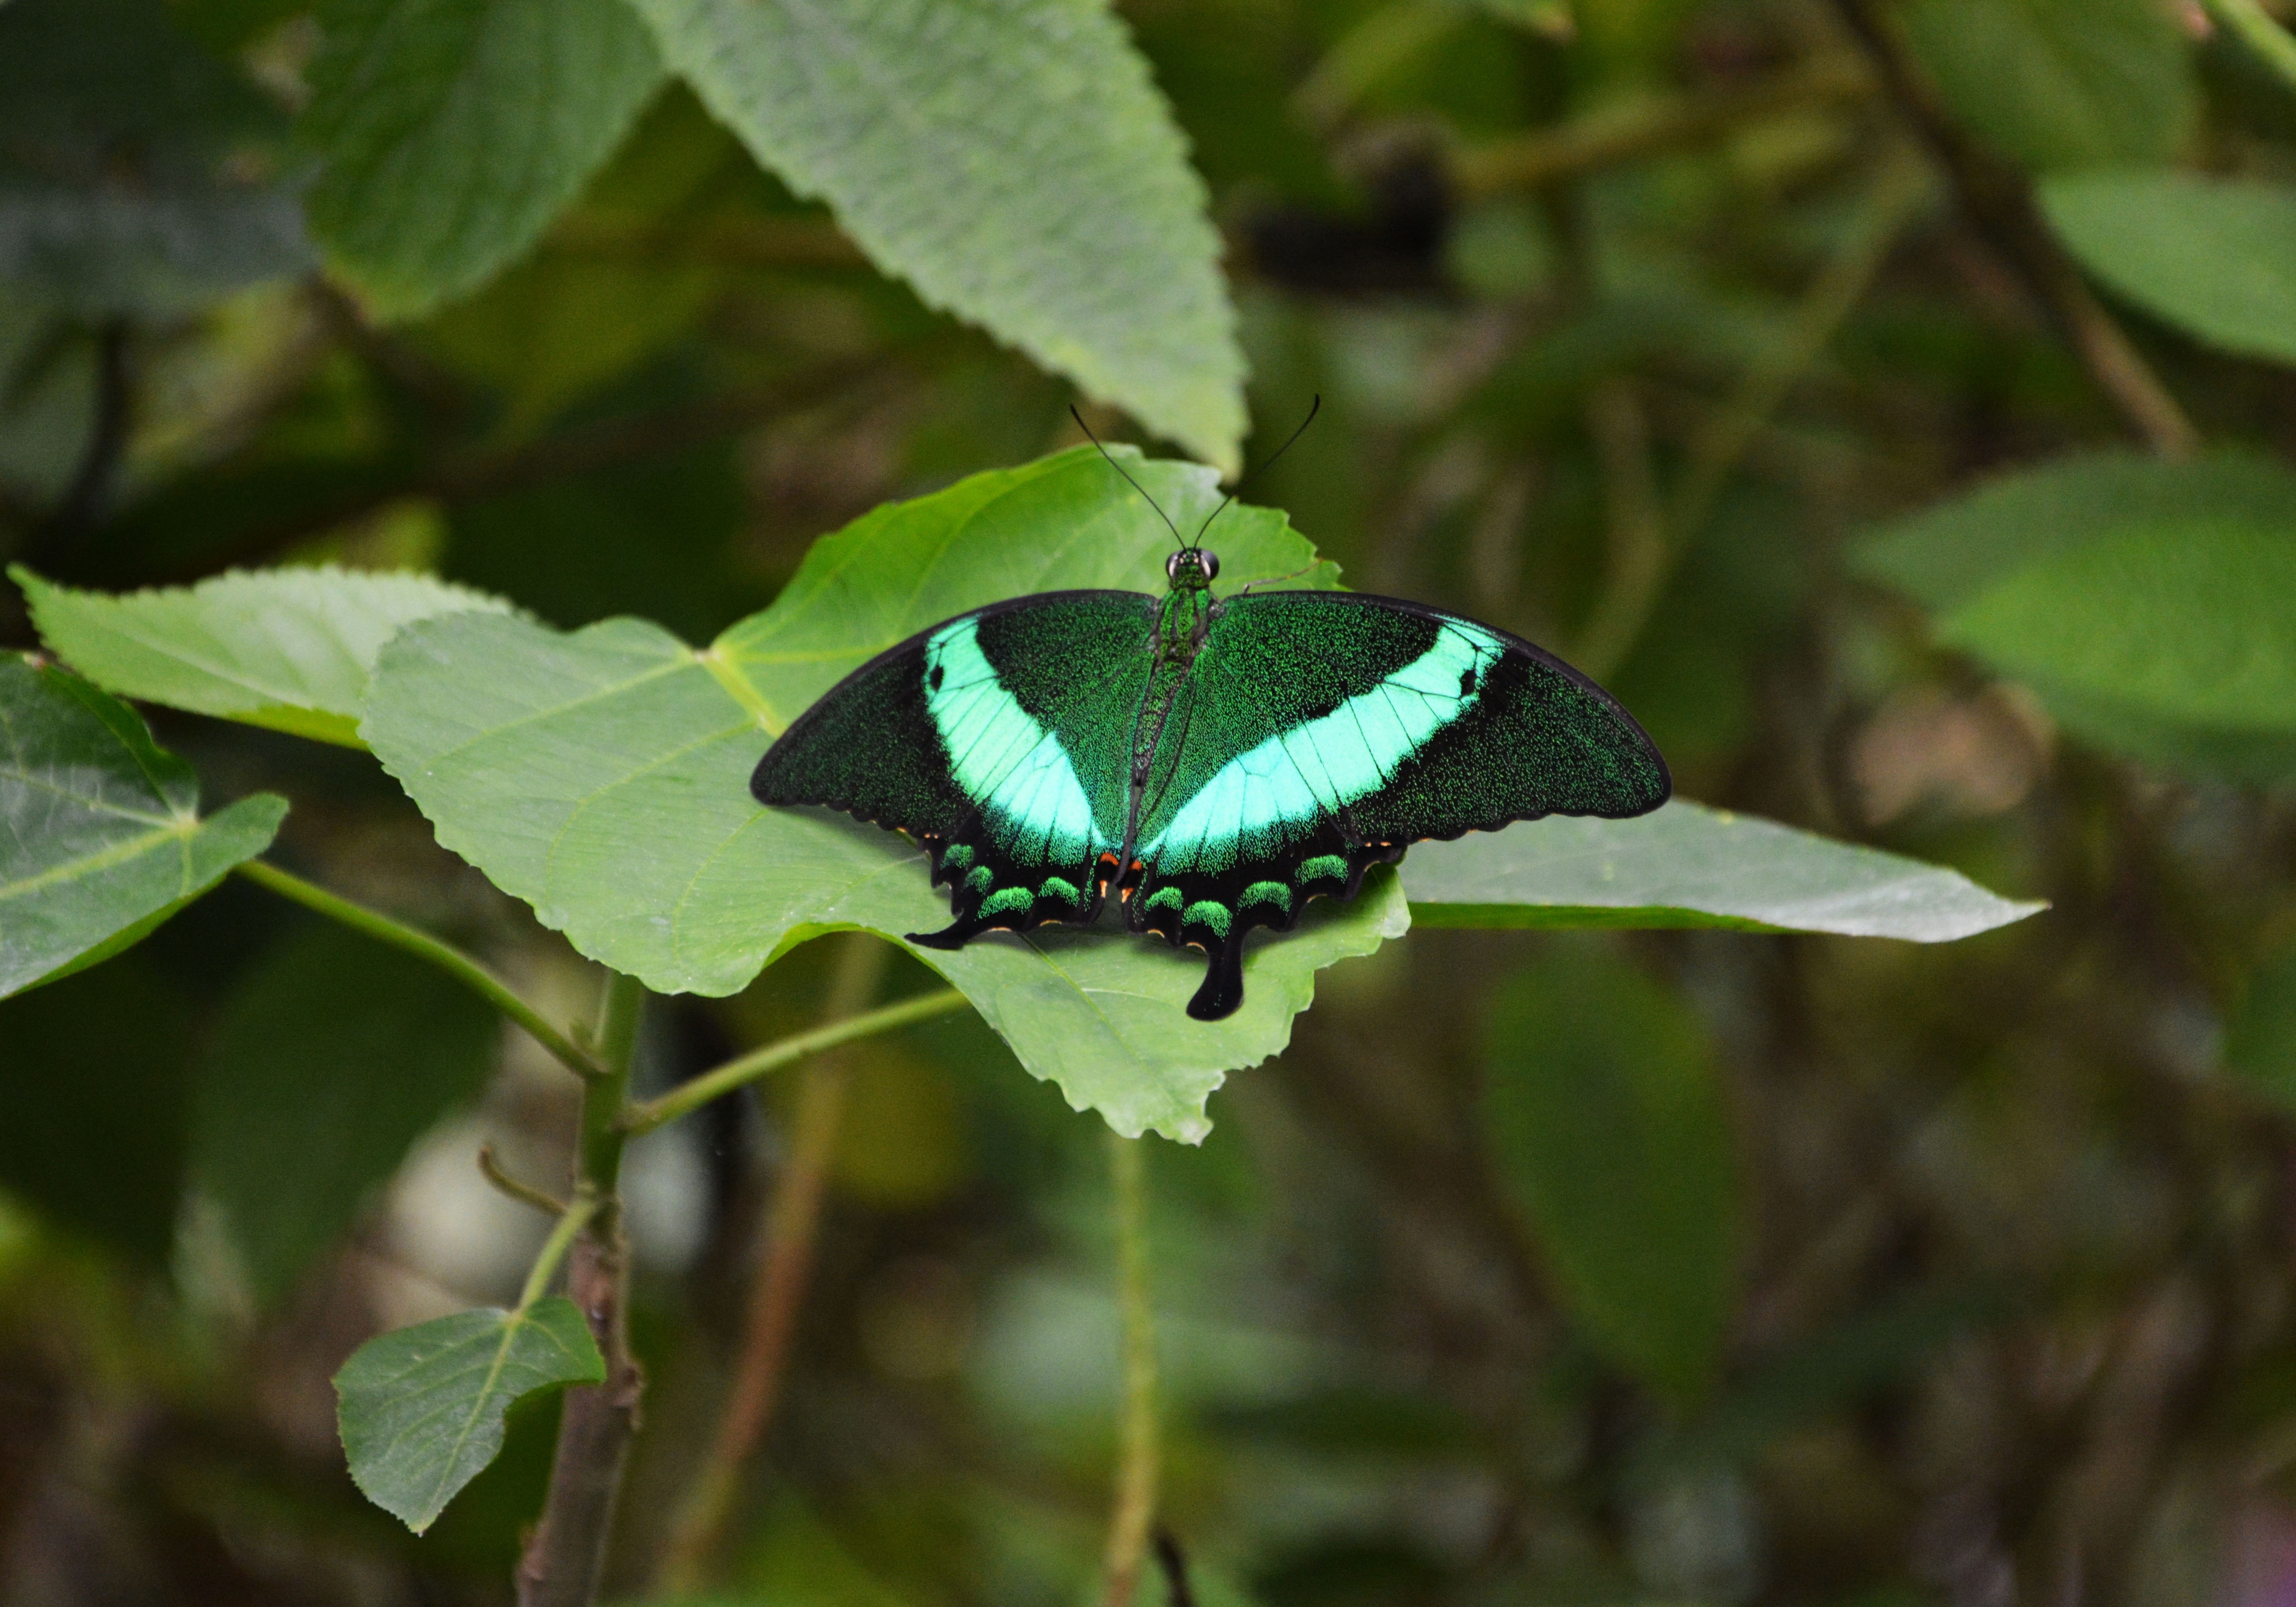
nature, wing, leaf, flower, animal, wildlife, green, insect, botany, butterfly, fauna, invertebrate, bright, shimmer, macro photography, arthropod, pollinator, tropical house, butterfly house, moths and butterflies, lycaenid